Question: Please indicate a possible affordance area of the hold_knife that can be used for holding
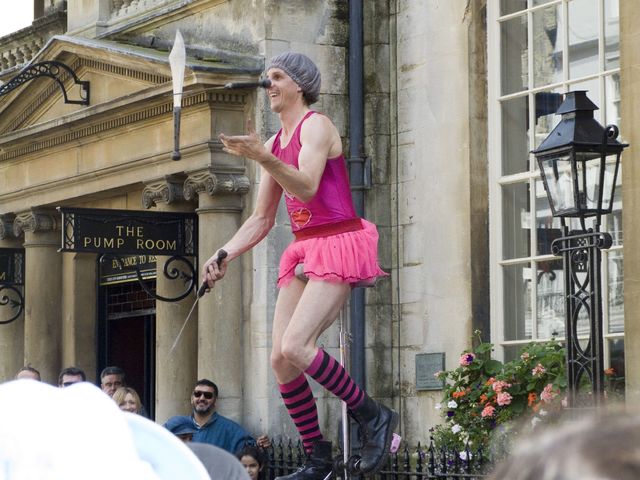
Answer: [195.271, 244.854, 228.08, 296.54]